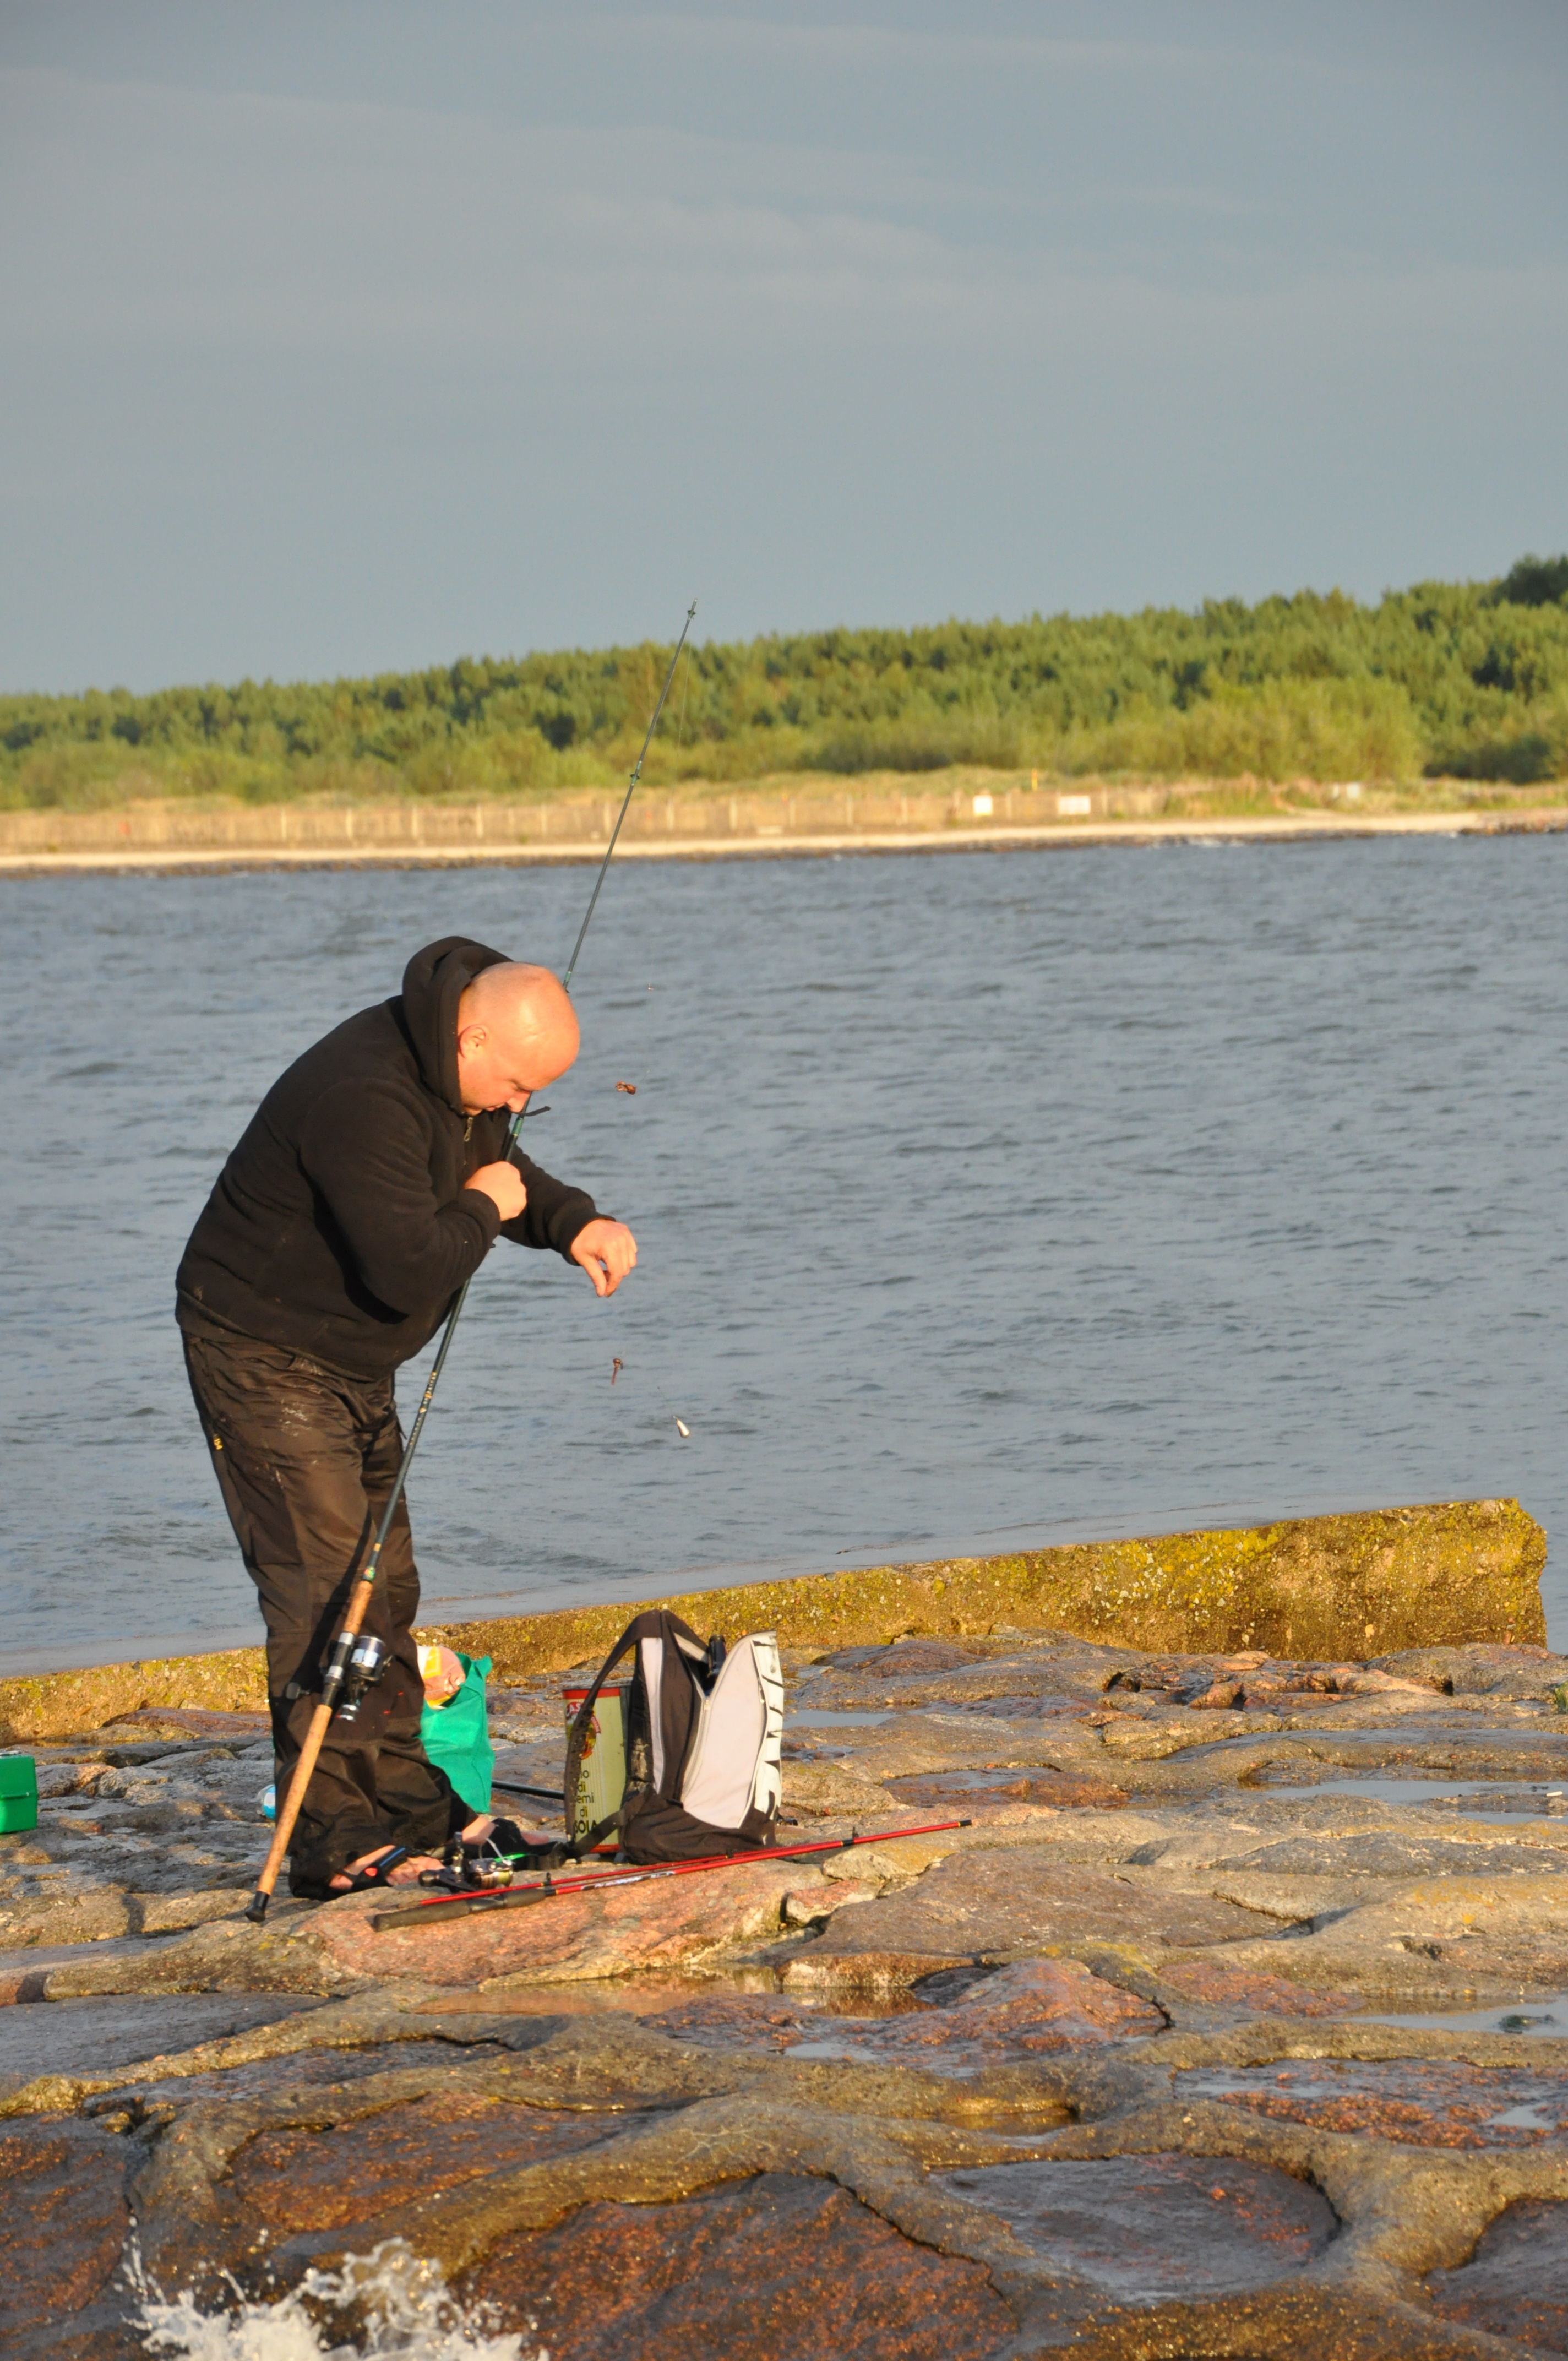
man, beach, sea, coast, water, sand, shore, lake, fishing, fish, poland, patience, angler, peace of mind